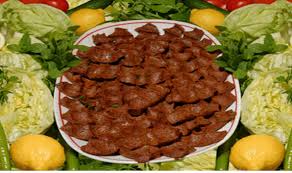
Yemek: cig_kofte